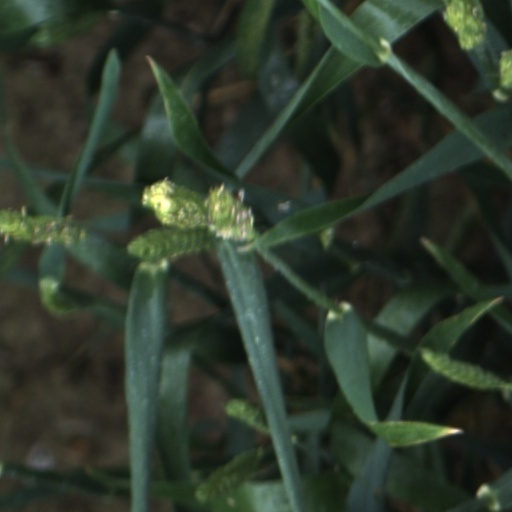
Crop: wheat